Pillhill Brook

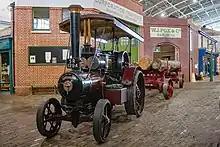
Tasker "Little Giant" traction engine and log trailer

in 1813, the brothers Robert and William Tasker set up the Waterloo Ironworks in the Anna Valley at Upper Clatford, using a waterwheel driven by the brook to power the forge. They specialised in making agricultural equipment, progressing to the manufacture of steam traction engines from 1865. There were four conventional watermills on the brook: Upper Mill at Monxton, Upper Mill at Abbotts Ann, Abbotts Ann Mill and Sarsons Mill at Amport.